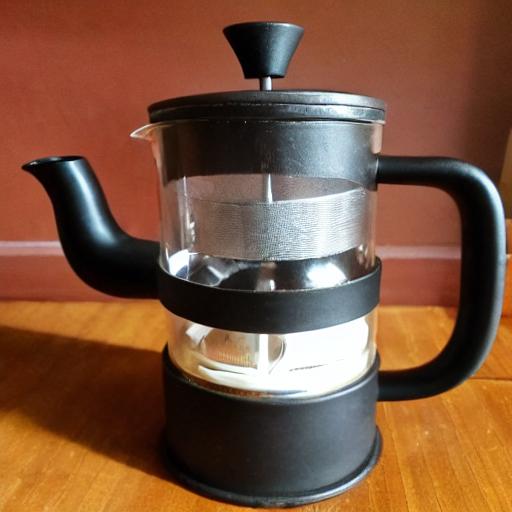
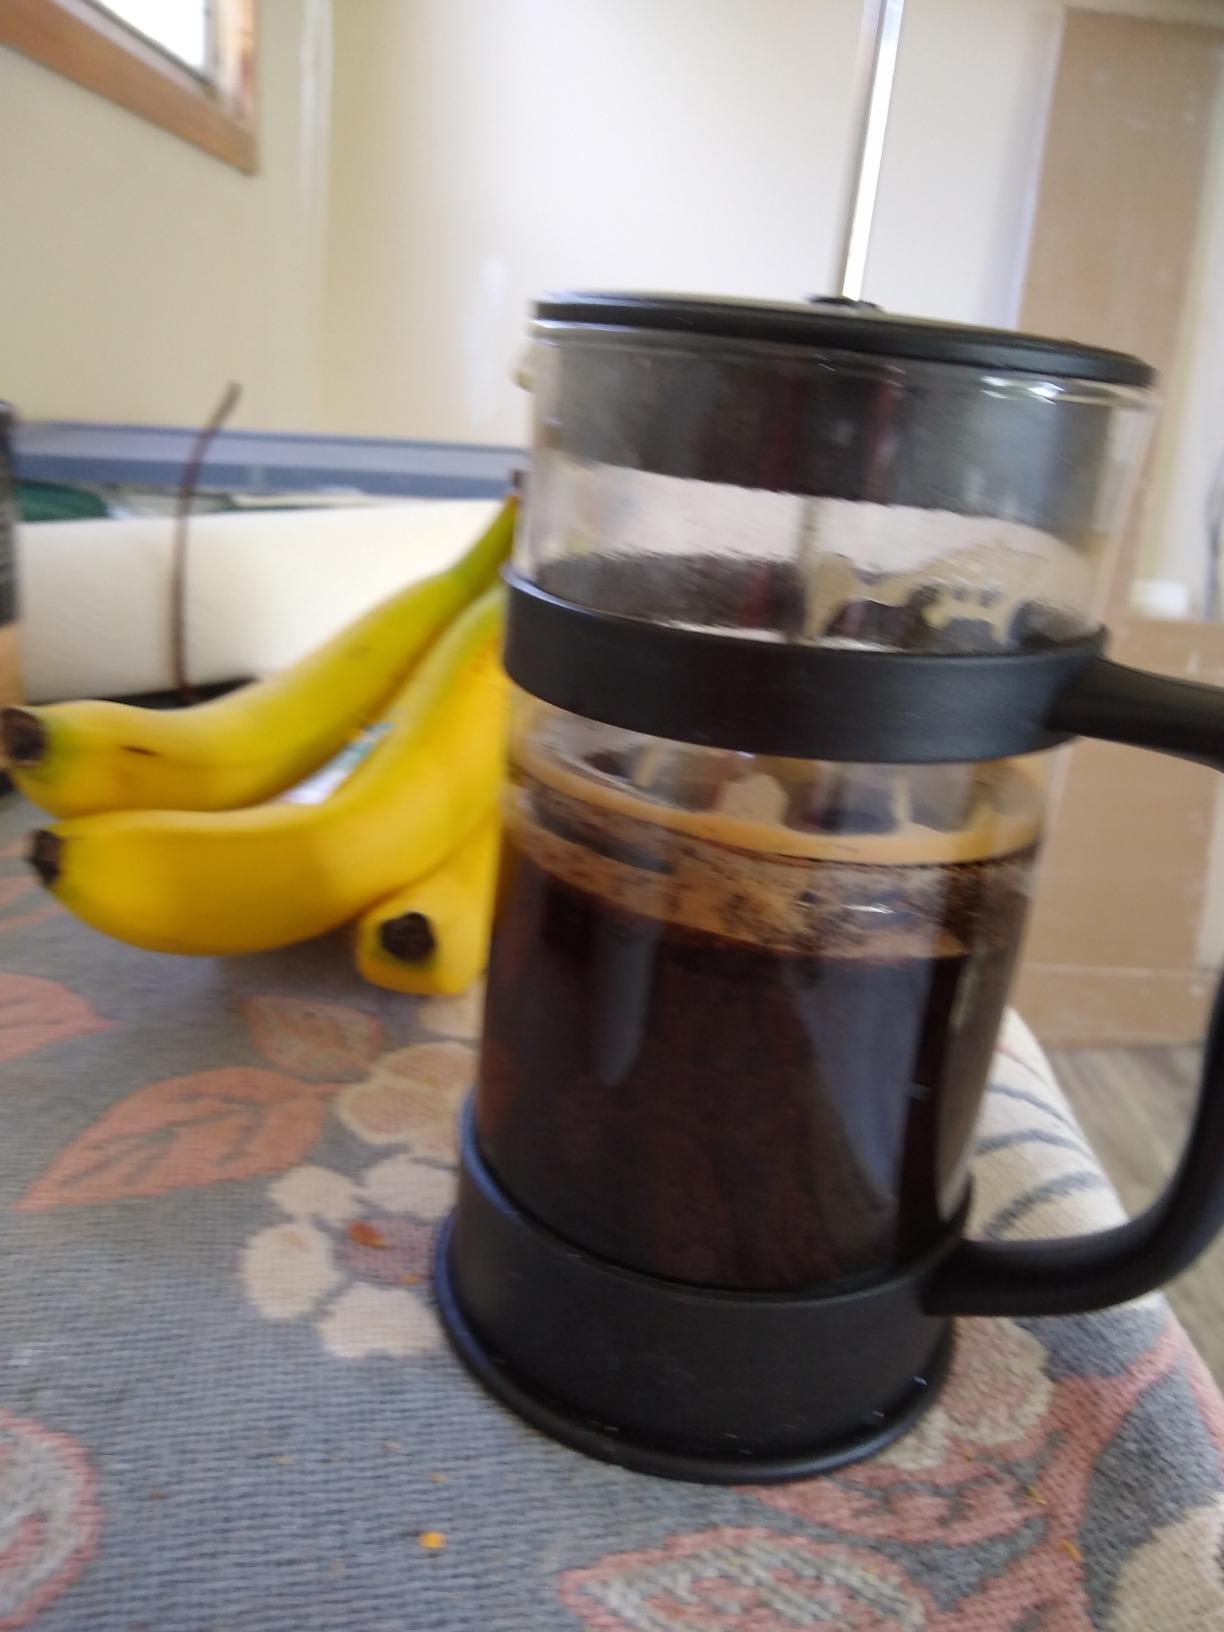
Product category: items_tea
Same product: no